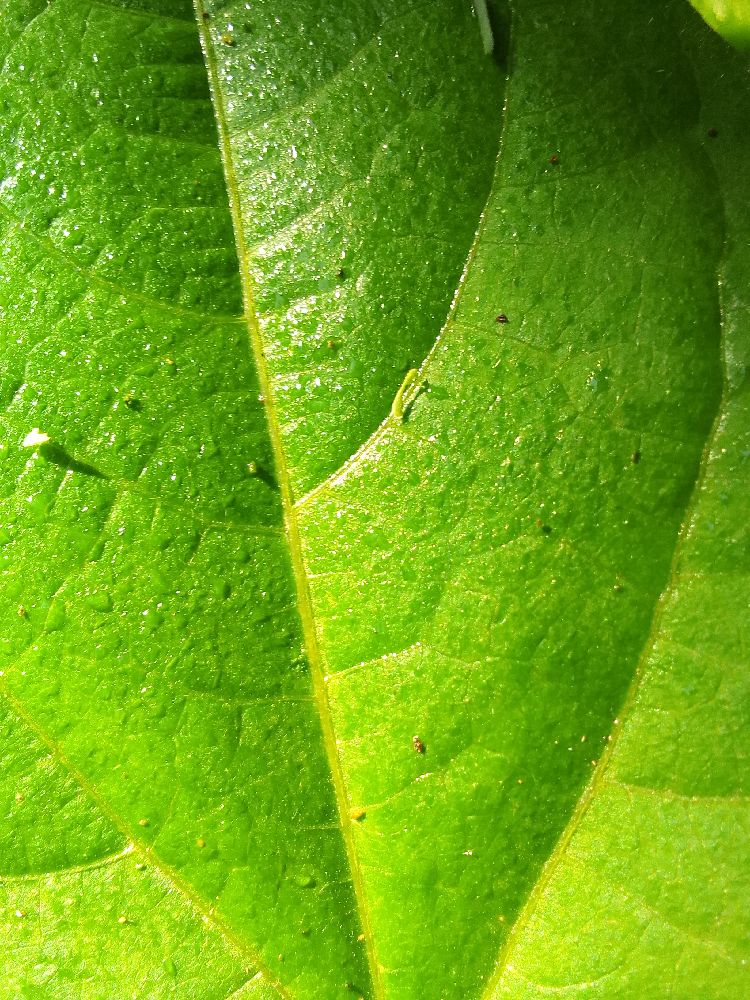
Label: healthy